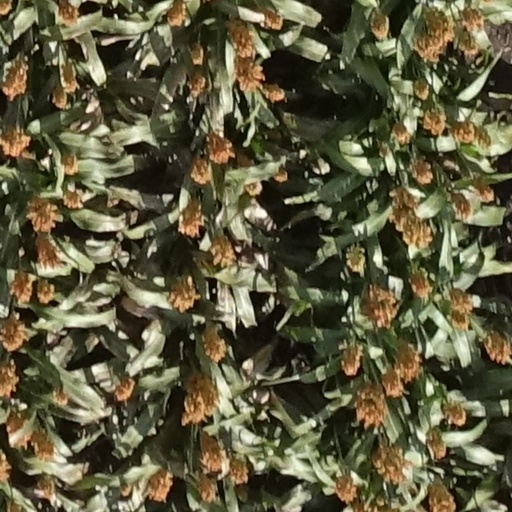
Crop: sorghum